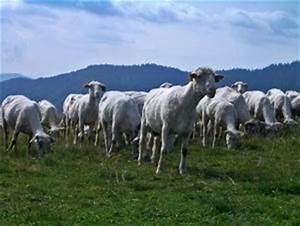
Label: sheep